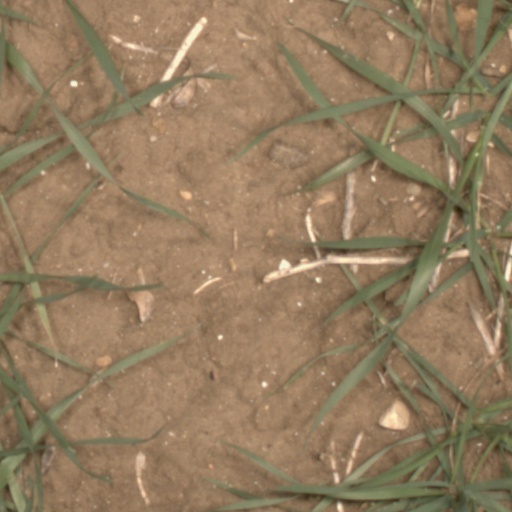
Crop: wheat